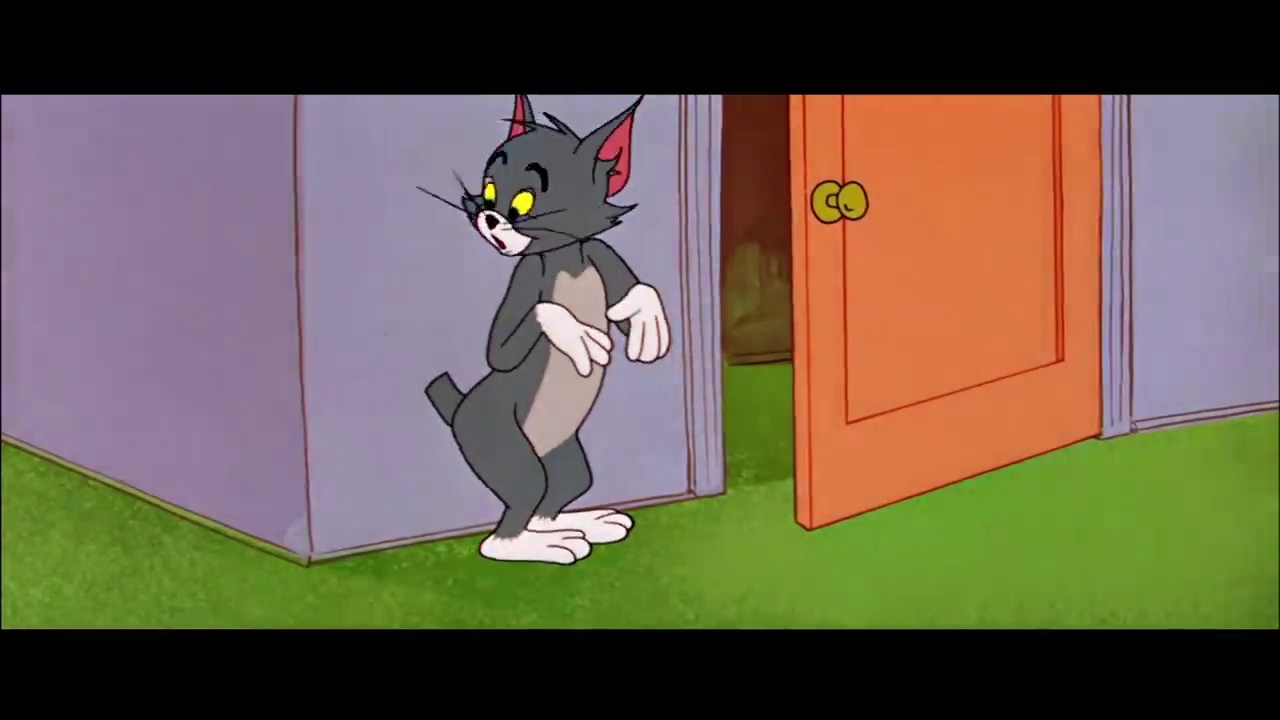
Portrait style: Cartoon Portrait